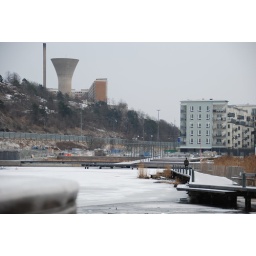
The boardwalk at Sickla Udde in Stockholm, Sweden. The inverted funnel looking thing on the hill is a water tower.